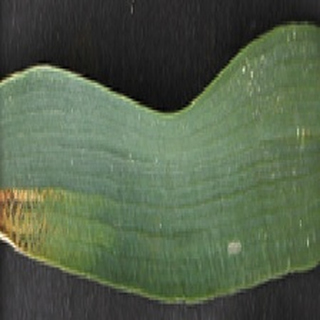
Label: wheat_yellow_rust